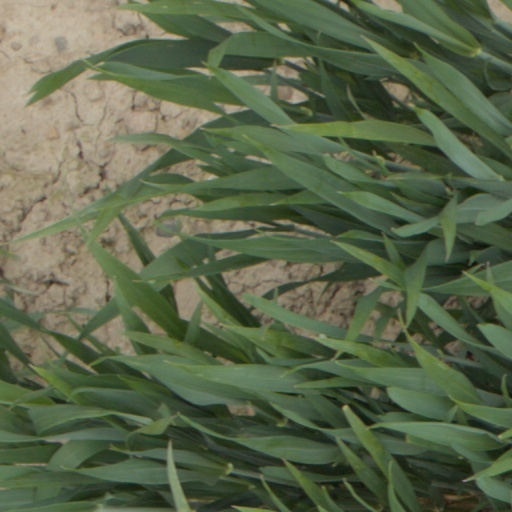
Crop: wheat